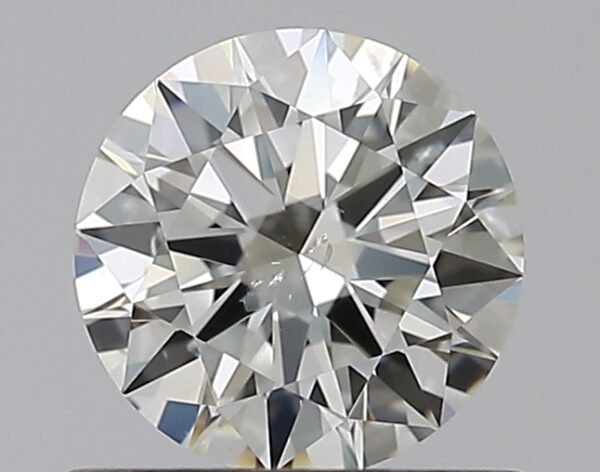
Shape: round
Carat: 0.57
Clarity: SI2
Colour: J
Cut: EX
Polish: EX
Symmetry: EX
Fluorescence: N
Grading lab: GIA
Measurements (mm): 5.37 x 5.4 x 3.22